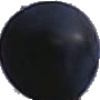
Label: blue_grape